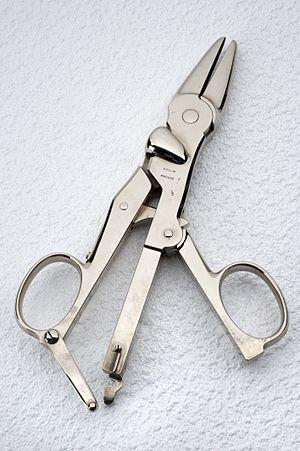
Eugène Louis Doyen, né le 16 décembre 1859 à Reims et mort le 21 novembre 1916 à Paris, est un chirurgien français de renommée internationale, cité par l'écrivain russe Mikhaïl Boulgakov, modèle du personnage de Cottard chez Marcel Proust, et vilipendé par Léon Daudet dans Les Morticoles sous les traits du Docteur Bradilin. On le considère comme l’un des rénovateurs de la chirurgie française de la fin du XIXᵉ siècle malgré ses théories inexactes sur le cancer. Il est une figure mondaine, extrêmement controversée et solitaire de la chirurgie française, à l'écart des institutions académiques et de la Faculté de médecine. Auteur d'une œuvre considérable, il est l'inventeur de nombreux instruments chirurgicaux et promoteur de l'électrocoagulation. On lui doit de très importants perfectionnements dans la technique opératoire.